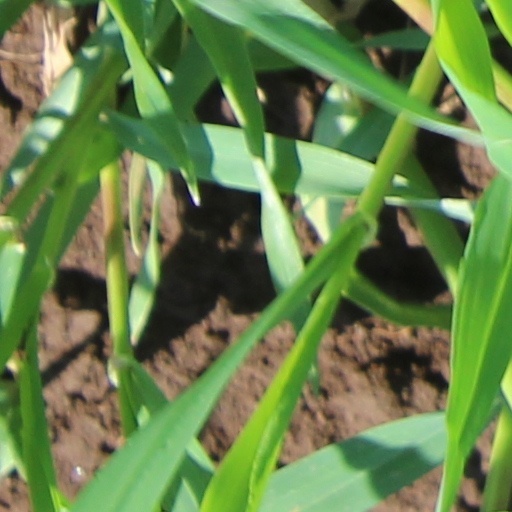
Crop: wheat